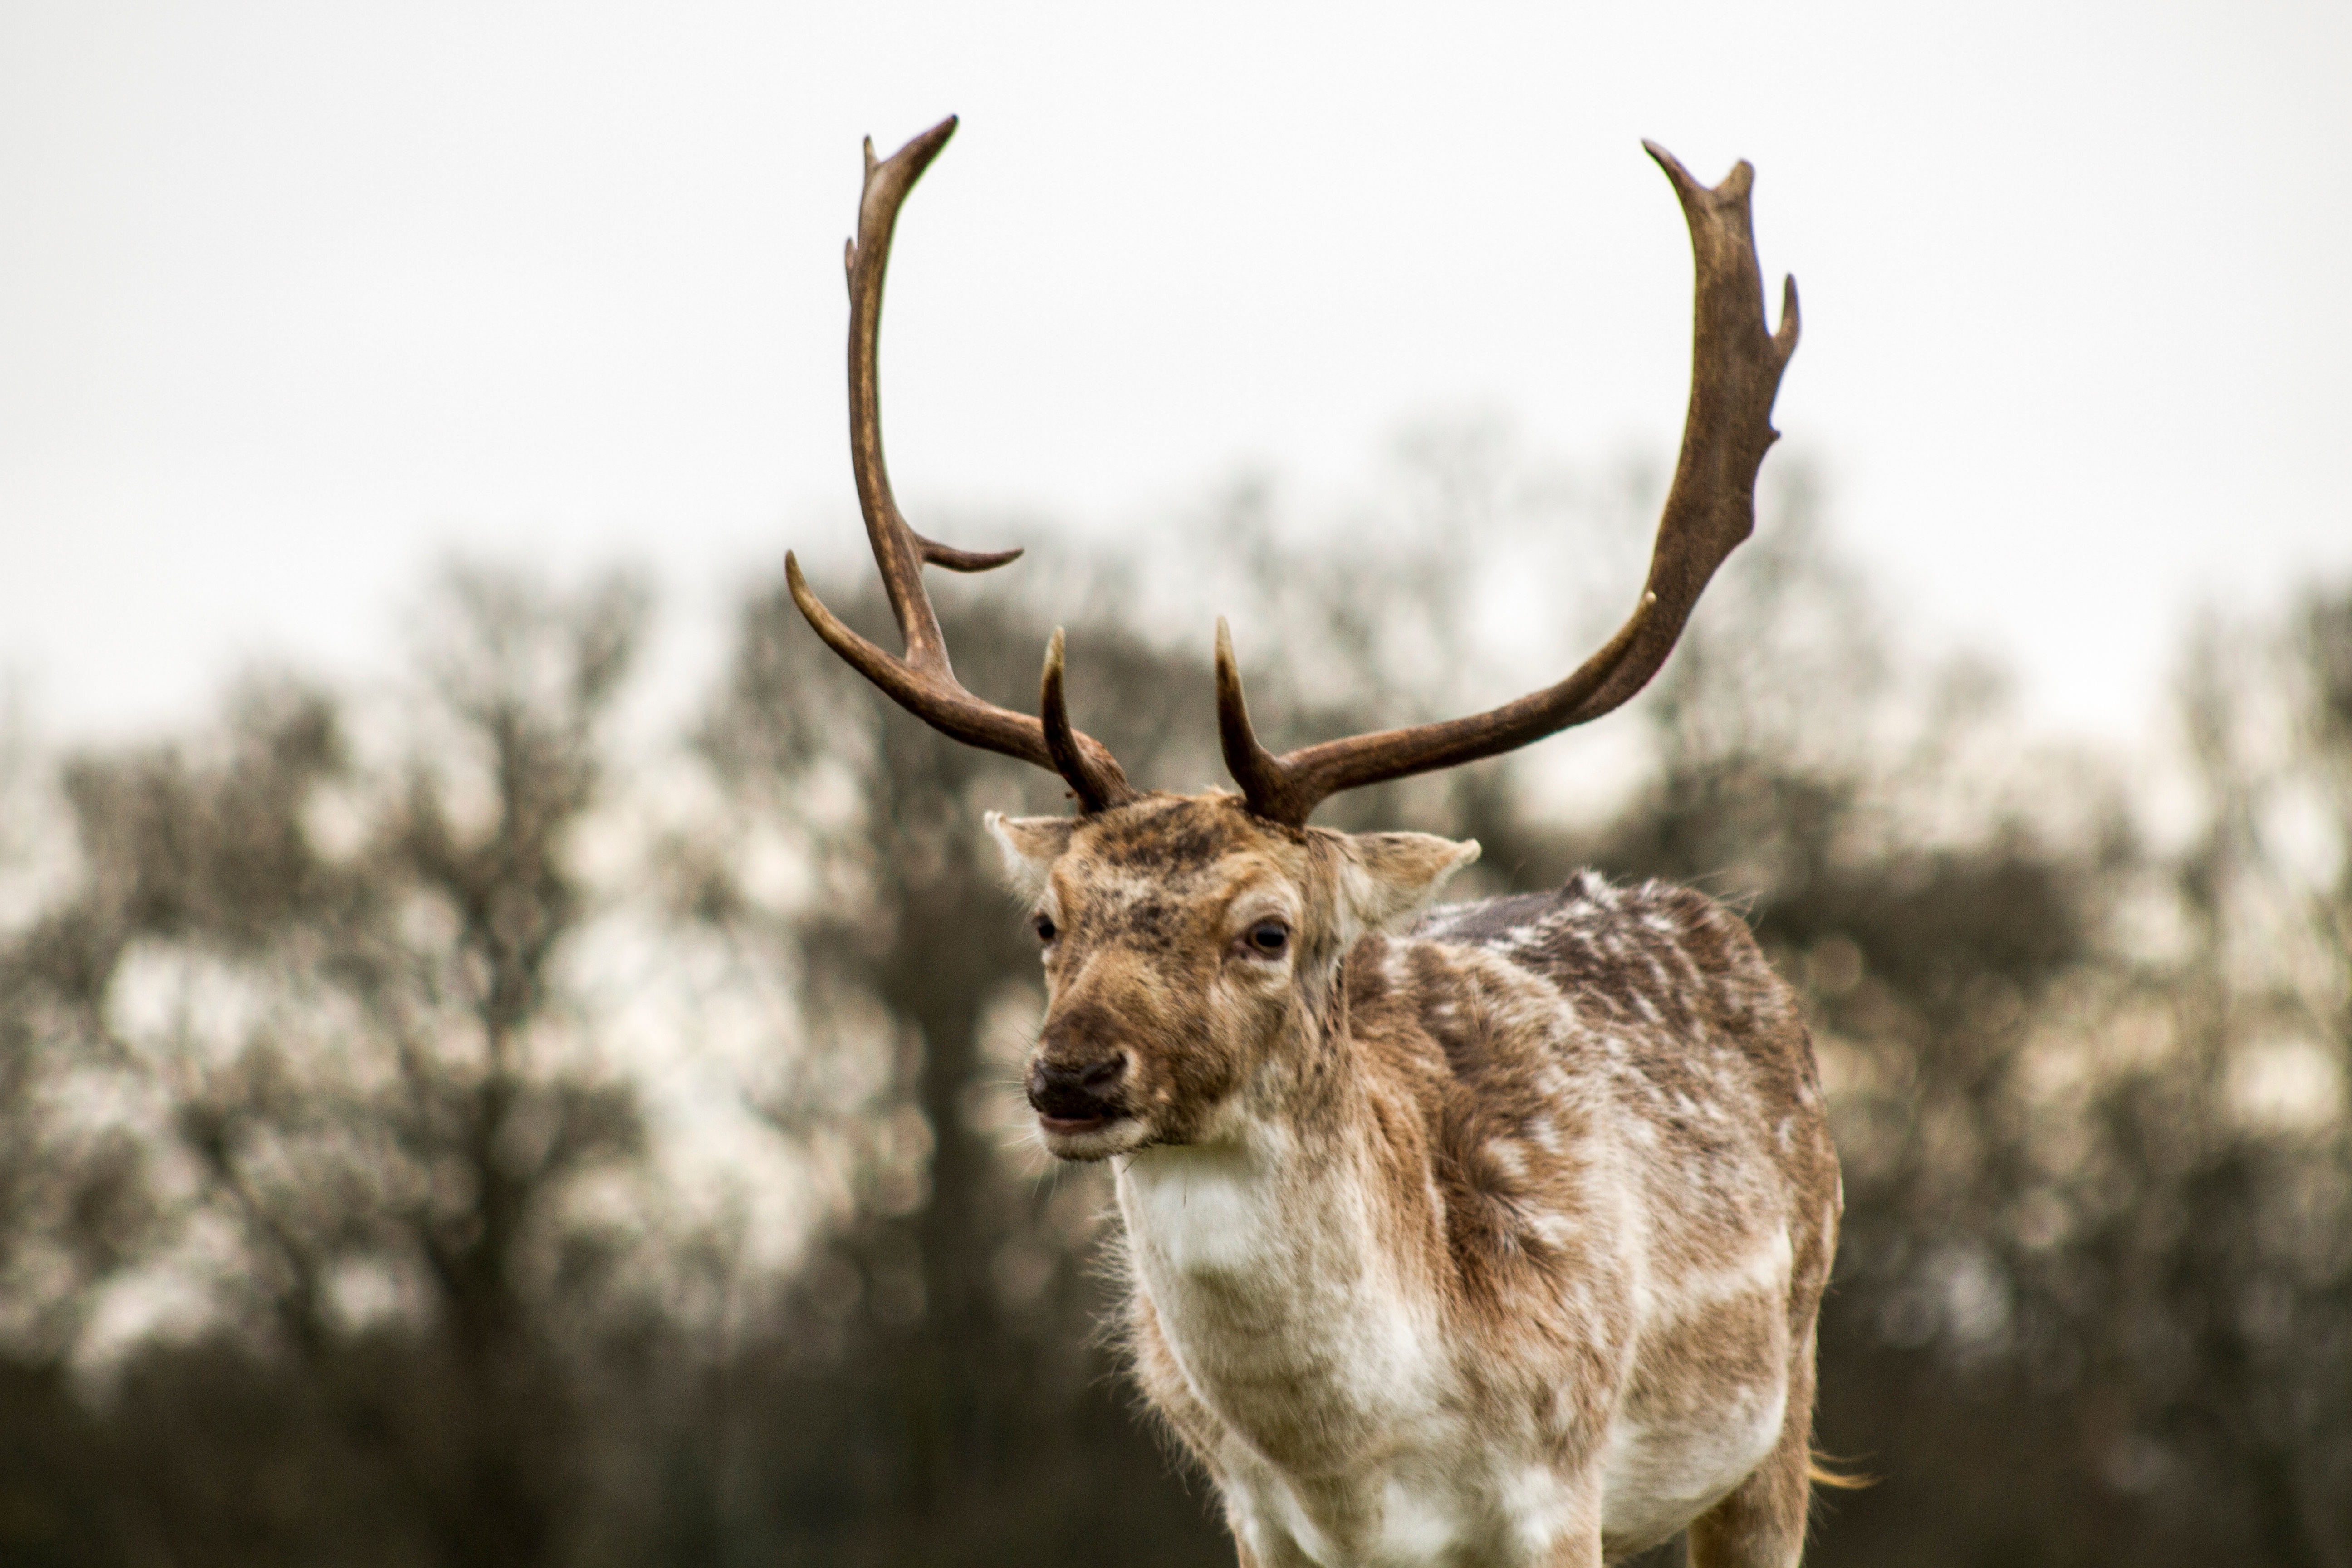
wildlife, deer, horn, mammal, fauna, antler, reindeer, vertebrate, elk, white tailed deer